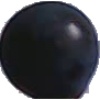
Label: blue_grape